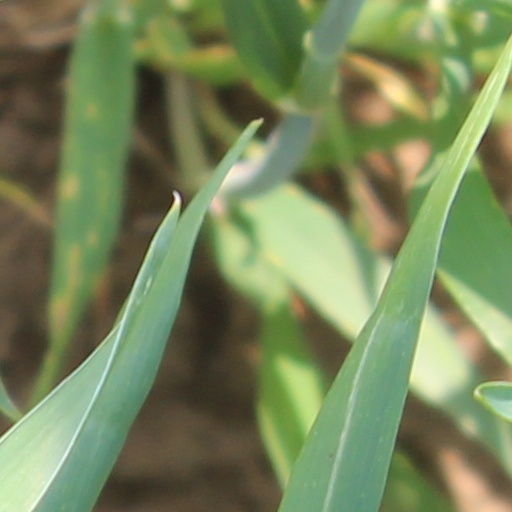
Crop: wheat